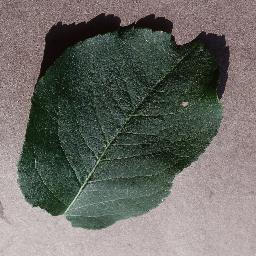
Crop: apple
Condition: healthy